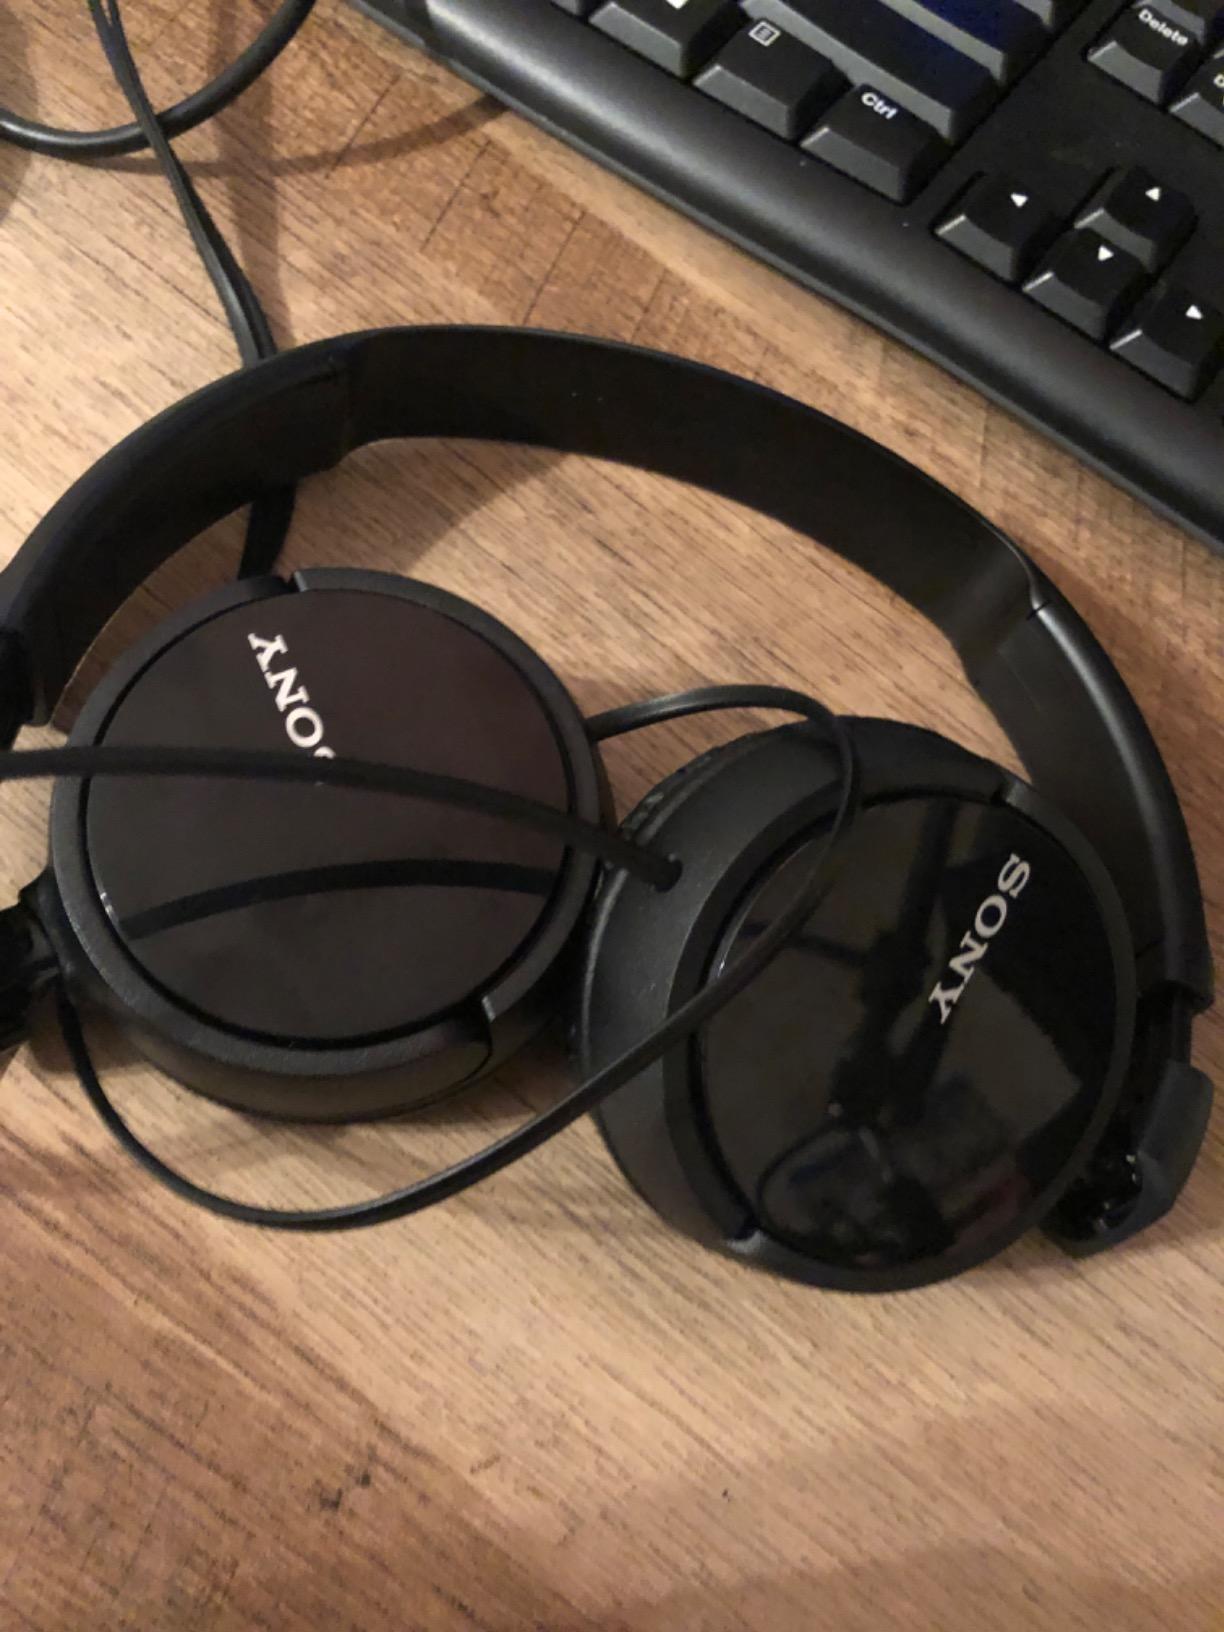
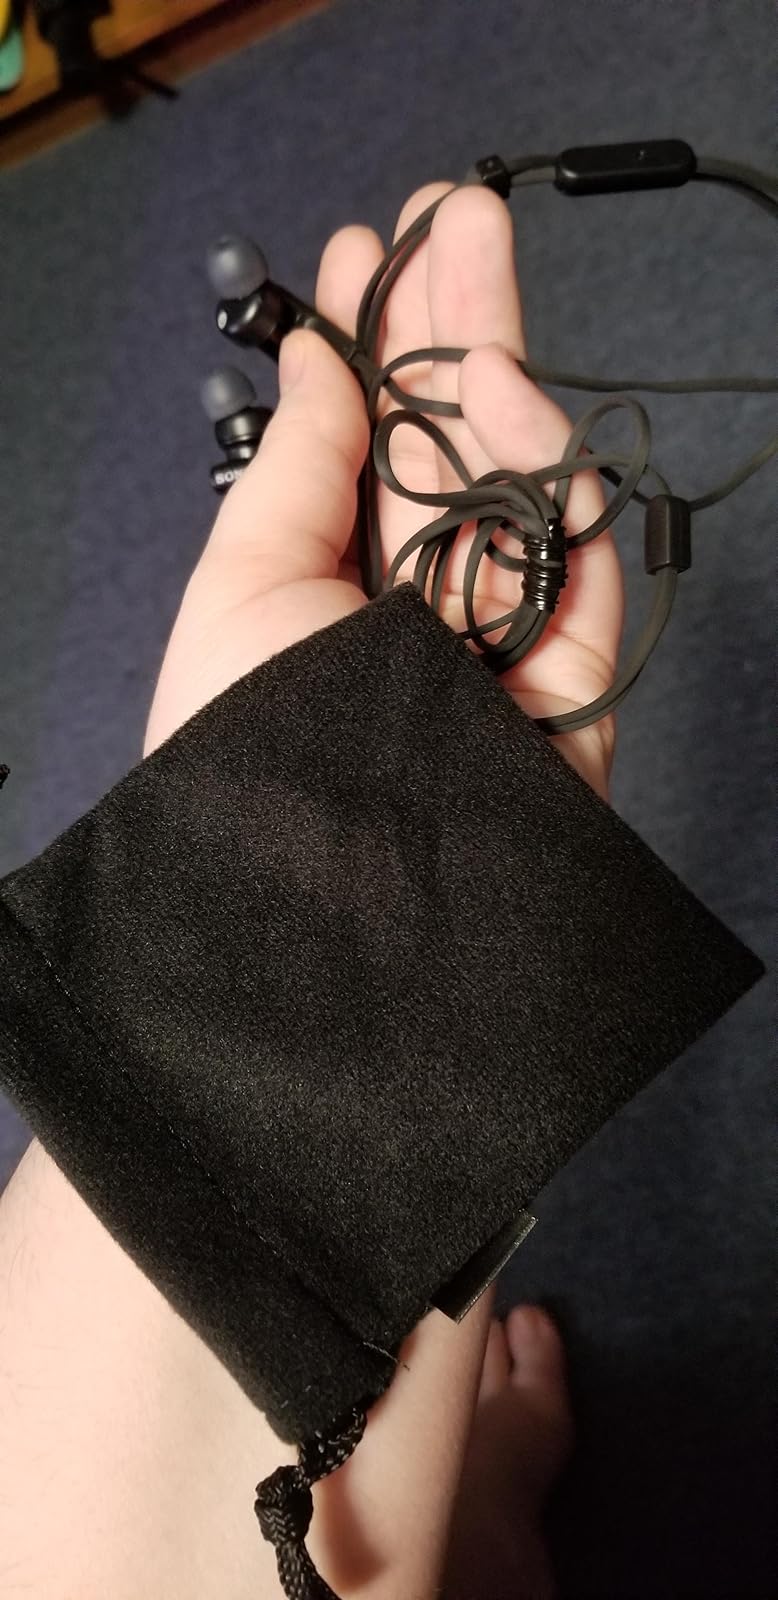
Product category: headphones
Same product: no